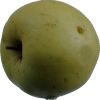
Label: Apple 13